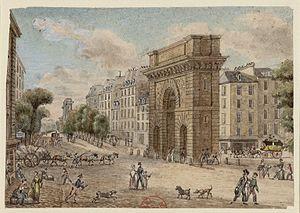
La porte et le boulevard Saint-Martin, Paris, Xe arrondissement. Plume, encre de Chine et aquarelle par Christophe Civeton (1796-1831).
La porte Saint-Martin est un monument de Paris, situé à l'emplacement d'une porte de l'ancienne enceinte de Charles V. Elle fut érigée en 1674 sur ordre de Louis XIV, en l'honneur de ses victoires sur le Rhin et en Franche-Comté, par l'architecte Pierre Bullet, élève de François Blondel, architecte de la porte Saint-Denis voisine.